Hamartoma

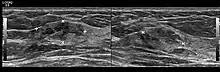
Hamartoma in breast with ultrasound

Renal hamartomas are benign tumors that most likely developed from birth defects in the organ. They are frequently abundant in blood vessels and contain varying amounts of fat and smooth muscle components.